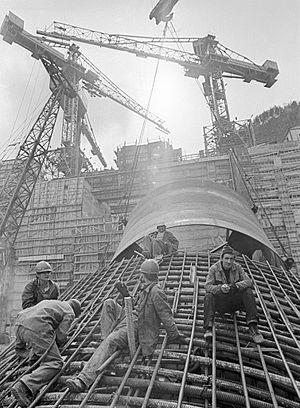
Le barrage de Saïano-Chouchensk ou centrale hydroélectrique de Saïano-Chouchensk est un barrage et une centrale hydroélectrique sur le Ienisseï près de Saïanogorsk, en Russie. Il est à l'origine du réservoir de Saïano-Chouchensk.